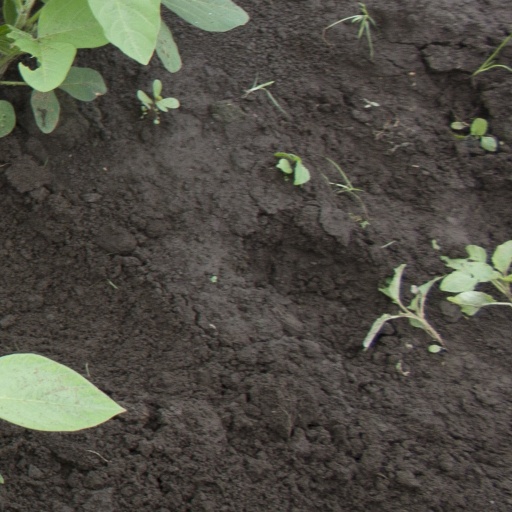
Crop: soybean